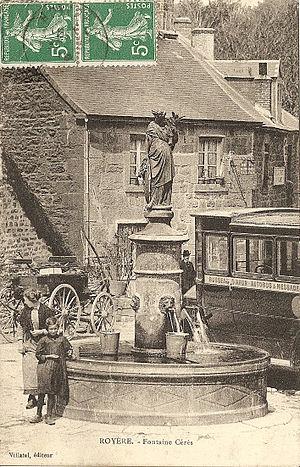
Fontaine, place de la Mayade à Royère-de-Vassivière (Creuse)
Royère-de-Vassivière est une commune française située dans le département de la Creuse en région Nouvelle-Aquitaine.